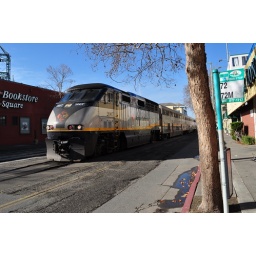
Standing at an AC Transit bus stop in Oakland, CA as an Amtrak train rolls by! Thursday, December 30, 2009.